Andalusia

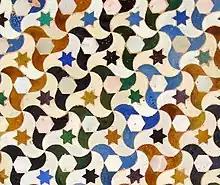
Tiling of the Alhambra

The geostrategic position of Andalusia, at the southernmost tip of Europe, between Europe and Africa and between the Atlantic Ocean and the Mediterranean Sea, has made it a hub for various civilizations since the Metal Ages. Its wealth of minerals and fertile land, combined with its large surface area, attracted settlers from the Phoenicians to the Greeks, who influenced the development of early cultures like Los Millares, El Argar, and Tartessos. These early Andalusian societies played a vital role in the region's transition from prehistory to protohistory.